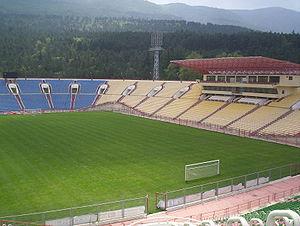
Le stade Mikheil-Meskhi est un stade de football et de rugby situé à Tbilissi en Géorgie, également connu sous le nom stade Lokomotivi. Il est nommé d'après le footballeur géorgien de renommée internationale Mikheil Meskhi.